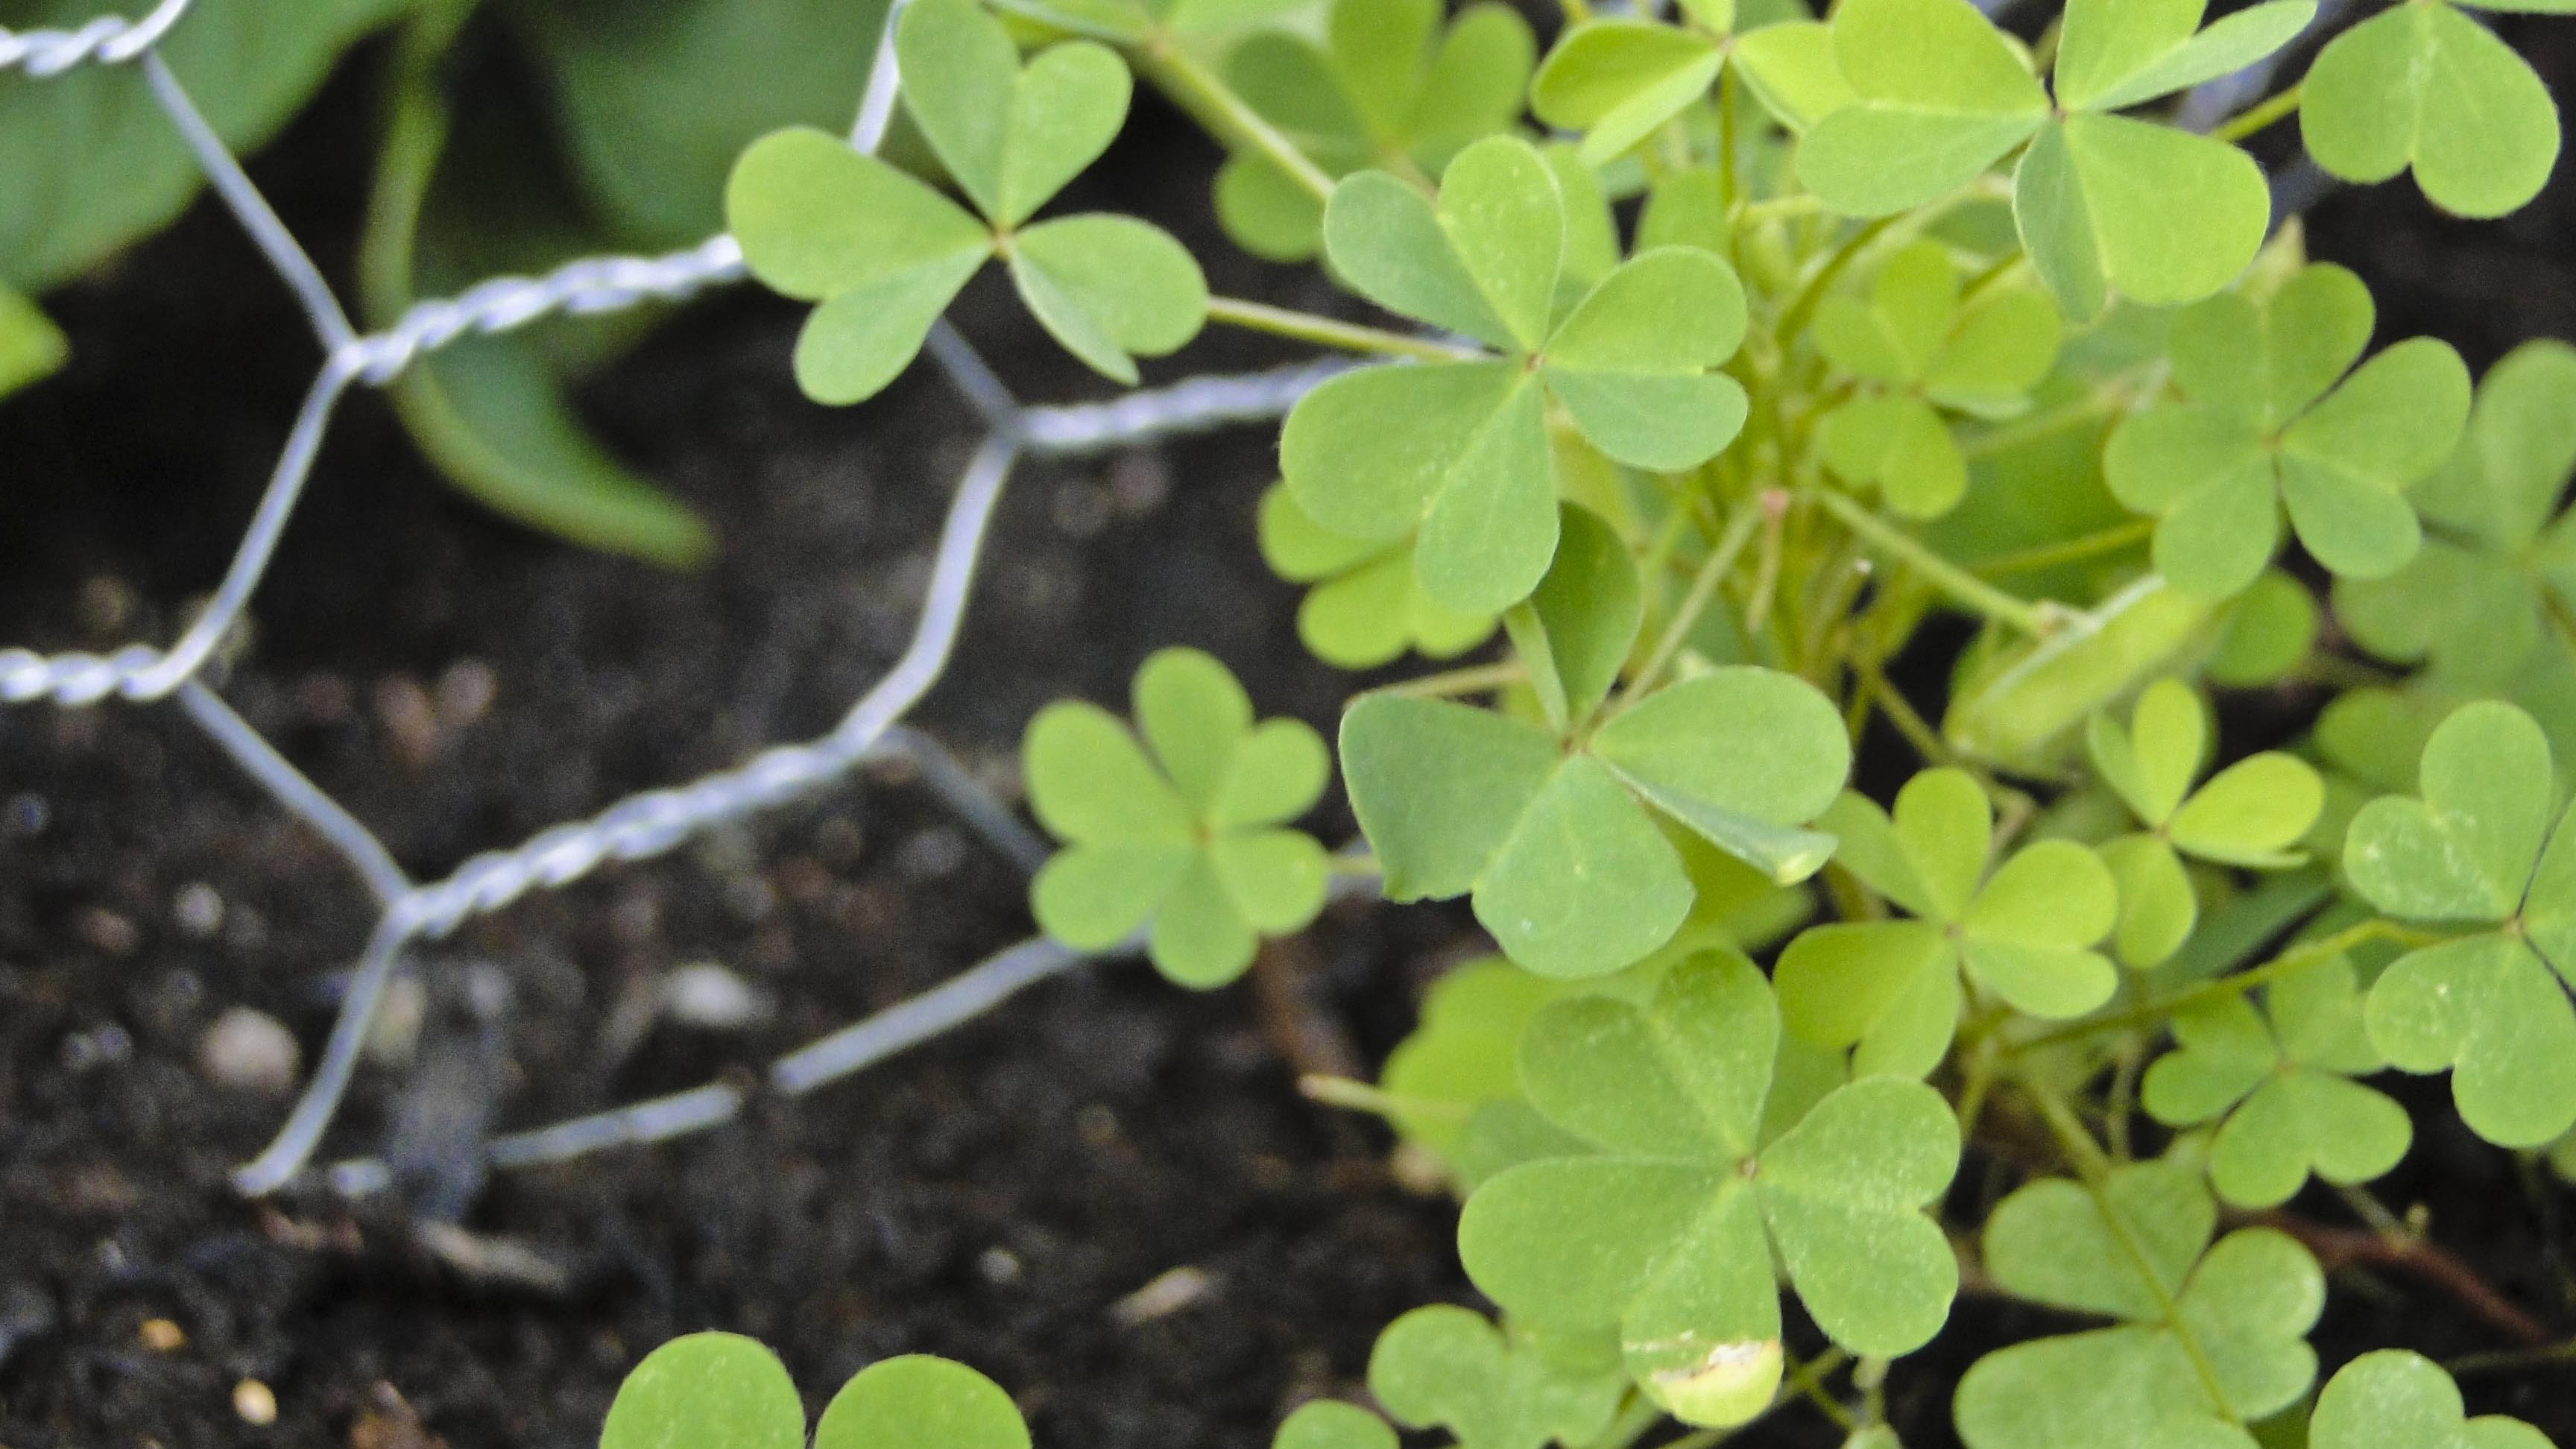
blossom, plant, stem, leaf, flower, petal, bloom, environment, food, green, herb, produce, dirt, natural, botany, agriculture, garden, flora, botanical, clover, wildflower, outdoors, vegetation, shrub, horticulture, organic, flowering plant, chicken wire, annual plant, land plant